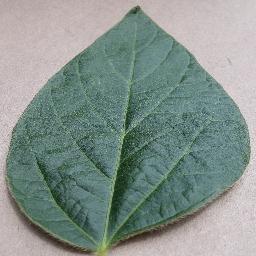
Label: Soybean___healthy